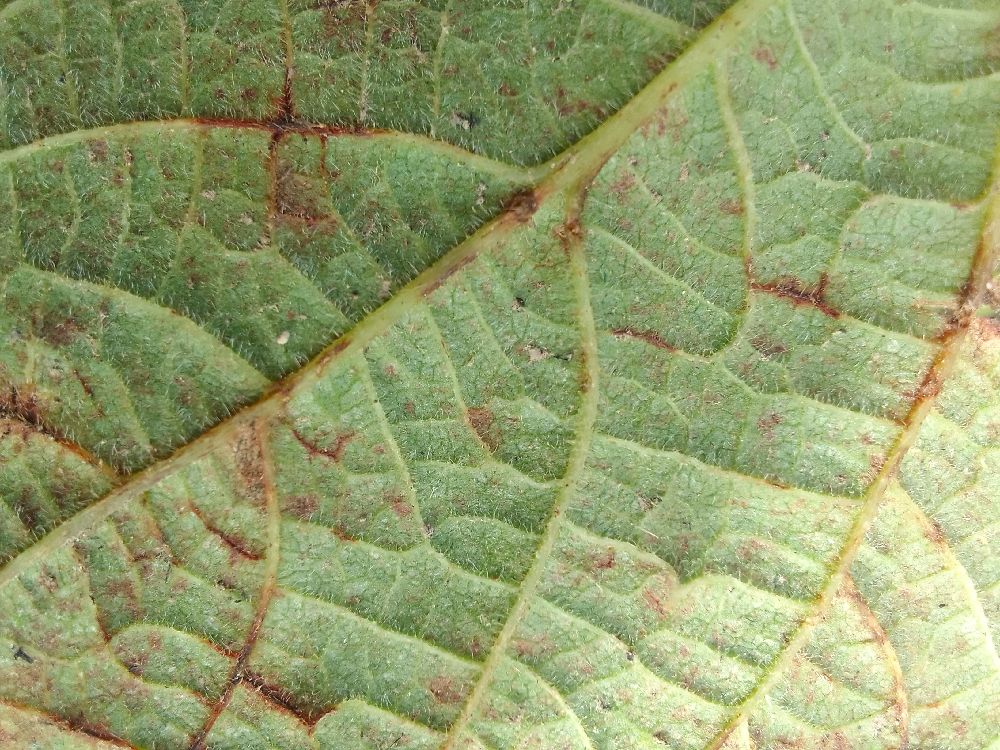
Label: anthracnose